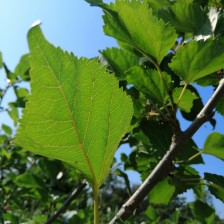
Variety: Buriram60